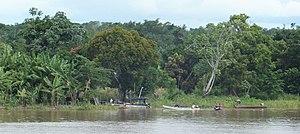
Le Mouvement mondial pour les forêts tropicales existe depuis 1986, année de sa fondation par des militants du monde entier. Son objectif principal est de renforcer le mouvement mondial de défense des forêts afin de lutter contre la déforestation et la dégradation des forêts.